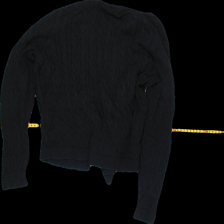
View: back
Type: Cardigan
Category: Ladies
Brand: Not Applicable
Colors: Black
Material: 100% Cotton
Pattern: Plain
Cut: Regular
Size: M
Season: All
Trend: No trend
Stains: No
Price range: <50
Recommended usage: Export
Comment: Washed out